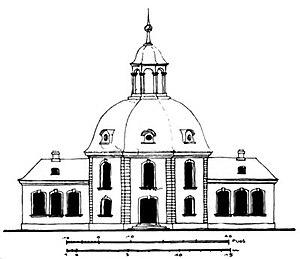
Vue de l'institut d'anatomie Senckenberg à Francfort-sur-le-Main.
Pour l'histoire de l'anatomie, un théâtre anatomique est un édifice spécialisé où l'on procédait à des dissections anatomiques en public durant les Temps modernes et au début de l'Époque contemporaine en Occident.